Jewish cemeteries of Warsaw

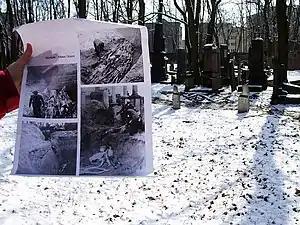
The bottom left black & white picture shows bodies below a stone lattice work. The stone lattice work is visible between two marker stones in the colour picture.

Jewish cemeteries of Warsaw refers to a number of Jewish necropolises in the city.